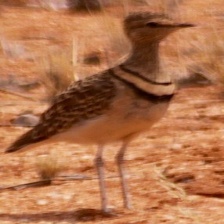
Species: BURCHELLS COURSER
Scientific name: CURSORIUS RUFUS